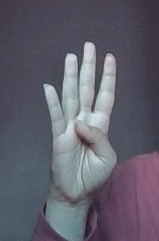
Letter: kaaf